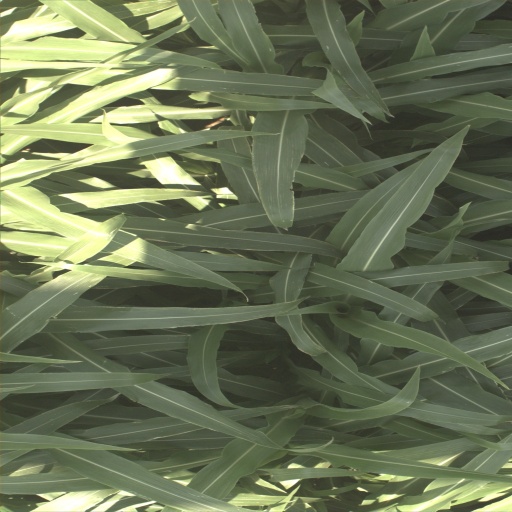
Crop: sorghum